70000 Tons of Metal

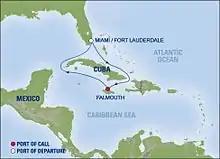
Route for 70000 Tons of Metal 2016

The sixth edition of 70000 Tons of Metal took place on February 4–8, 2016, sailing from Fort Lauderdale, Florida to Falmouth, Jamaica on board the Royal Caribbean "Independence of the Seas". The event hosted 60 international artists each of whom played two concerts across four stages. 70000 Tons of Metal sold out for its sixth consecutive year with 3000 tickets available to the public. According to Piller in a press release, among these 3000 guests, 72 nationalities worldwide were represented on board.